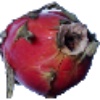
Label: red_pitahaya